Epimetheus

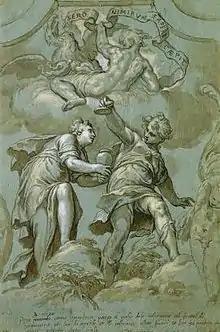
Pandora offers the jar to Epimetheus.

In Greek mythology, Epimetheus is the brother of Prometheus, the pair serving "as representatives of mankind". Both sons of the Titan Iapetus, while Prometheus ("foresight") is ingeniously clever, Epimetheus ("hindsight") is inept and foolish. In some accounts of the myth, Epimetheus unleashes the unforeseen troubles in Pandora's box.